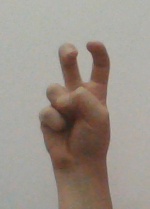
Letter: toot